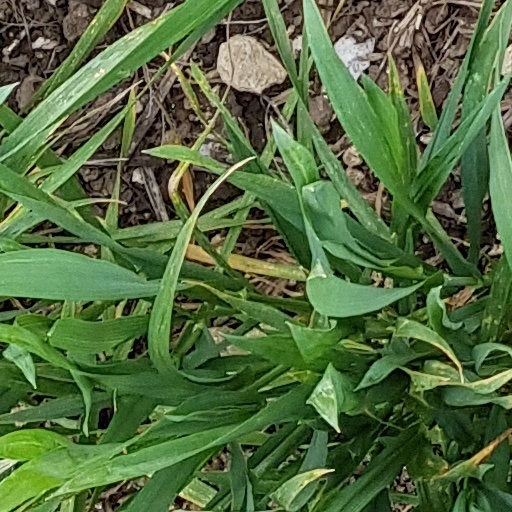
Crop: wheat